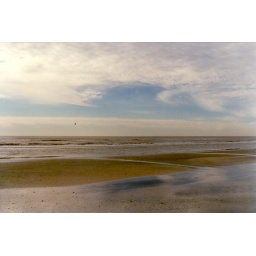
Admiring sky/clouds reflected in water on the beach at Bolinas.